Eich, Rhineland-Palatinate

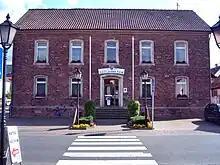
Eich's municipal administration

Klaus Willius was reëlected on 7 June 2009 with 75.05% of the valid votes, beating the CDU candidate Christine Müller.